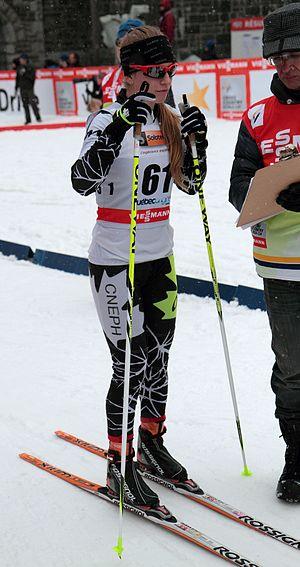
Cendrine Browne, Coupe du monde de ski de fond, 2012, Québec, Canada